The Stanfields

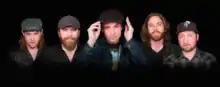
The Stanfields in 2015. L–R: Dillan Tate, Jason MacIsaac, Jon Landry, Calen Kinney, Mark Murphy

The Stanfields are a Canadian rock band based in Halifax, Nova Scotia. Described by some sources as "the bastard children of AC/DC and Stan Rogers", the band blends a hard rock style with elements of traditional Atlantic Canadian folk music. The Stanfields are known for their powerful live show, and they have toured mostly in Canada and Germany.